Ringmoor

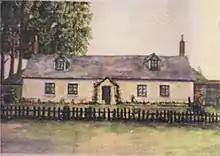
Painting of Ringmoor Cottages

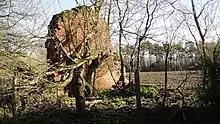
Ruins of Ringmoor Cottages – gable wall in 2020

Ringmoor Cottages, built in the mid 19th century, once stood on the site, but they were vacated and demolished in the early 1950s.